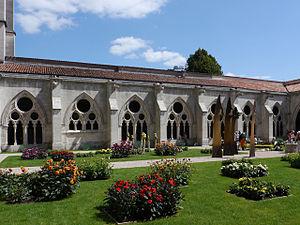
Vue sur la galerie Est du cloître gothique de la cathédrale Saint-Étienne de Toul, Lorraine, France
La cathédrale Saint-Étienne de Toul est un édifice de style gothique remarquable par sa façade occidentale, chef-d'œuvre du gothique flamboyant, et par son cloître gothique, le deuxième plus grand de ce style en France, et deux chapelles Renaissance. C'est, avec Notre-Dame-de-l'Annonciation de Nancy, l'une des deux cathédrales du diocèse de Nancy-Toul.